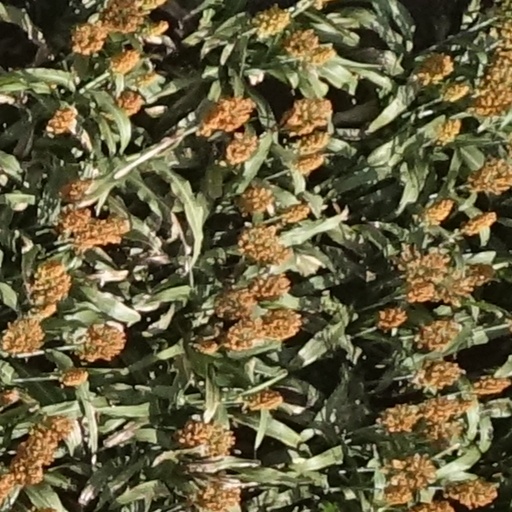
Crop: sorghum